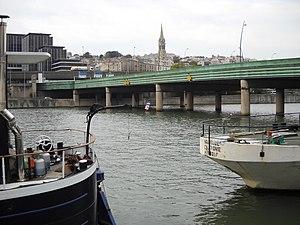
Saint-Cloud est une commune française située dans le département des Hauts-de-Seine, en région Île-de-France. Elle compte 30 193 habitants, appelés Clodoaldiens, lors du recensement de 2016. Huppée et résidentielle, elle est principalement connue pour le parc de Saint-Cloud qu'elle abrite.
Le pont de Saint-Cloud est un pont métallique qui enjambe la Seine entre Boulogne-Billancourt et Saint-Cloud, dans le département français des Hauts-de-Seine. Lors d'un comptage effectué en 2007 à proximité du pont, au moyen de boucles SITER, le trafic moyen journalier annuel s'élevait à 34 745 véhicules. Il est traversé par la RD 307.